Cindy Marina

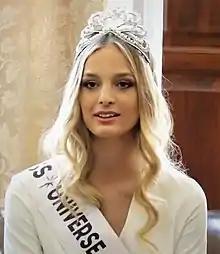

Cindy Marina (born July 18, 1998) is an Albanian-American television presenter, model, former volleyball player and beauty pageant titleholder who was crowned Miss Universe Albania 2019. She represented Albania in the Miss Universe 2019 competition, placing in the Top 20. Outside of modeling and pageantry, Marina was a setter for the Albania women's national volleyball team, and also played for the USC Trojans women's volleyball team during her studies at the University of Southern California.